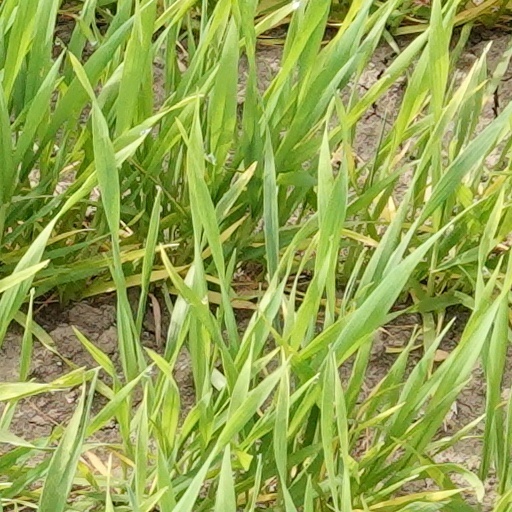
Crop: wheat